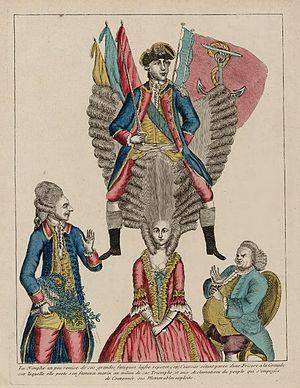
""La Nimphe un peu remise de ses grandes fatigues laisse reposer son coursier s'étant parée d'une frisure à la Grenade sur laquelle elle porte son fameux marin (D'Estaing) au milieu de ses triomphes, et aux acclamations du peuple qui s'empresse de couronner ses mémorables exploits"". Estampe allégorique et de propagande réalisée après la prise de l'île de La Grenade et la victoire navale de d'Estaing en juillet 1779."
La bataille navale de la Grenade se déroule dans les Antilles le 6 juillet 1779 lors de la guerre d'indépendance des États-Unis. Elle oppose une escadre de la Royal Navy britannique commandée par John Byron aux forces de la Marine française sous les ordres de Charles Henri d'Estaing. C'est la deuxième grande bataille opposant la France et la Grande-Bretagne après le combat d'Ouessant au large de Brest en 1778. Elle intervient alors que le conflit, entré dans la deuxième année de l'engagement français, reste très indécis.